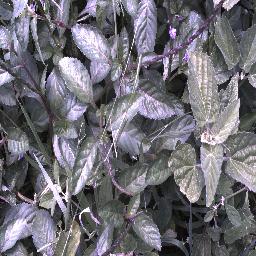
Label: snake_weed